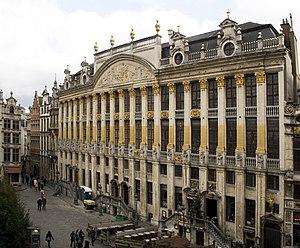
Maison des Ducs de Brabant, Grand-Place, Bruxelles
Cet article recense le patrimoine immobilier protégé à Bruxelles-ville. Le patrimoine immobilier protégé fait partie du patrimoine culturel en Belgique.